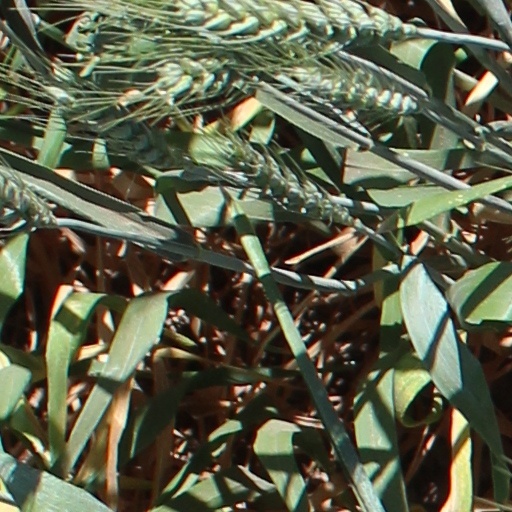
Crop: wheat